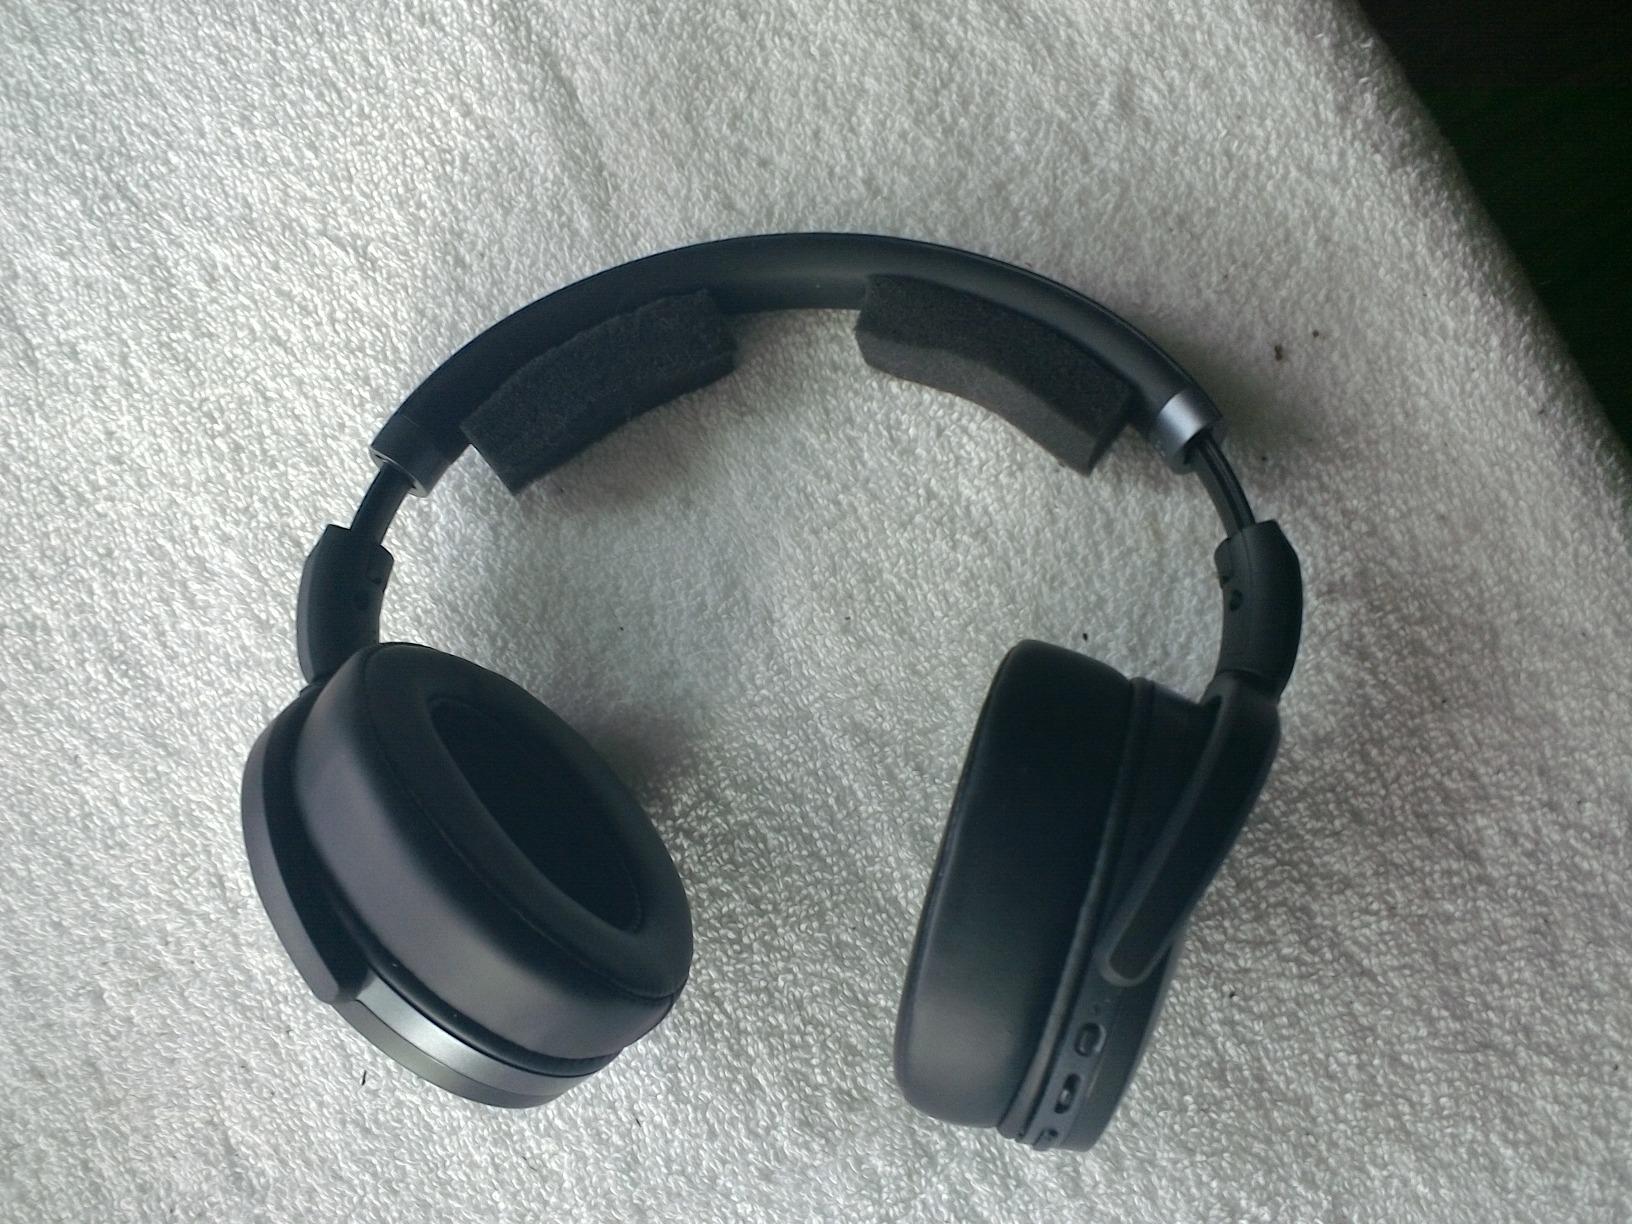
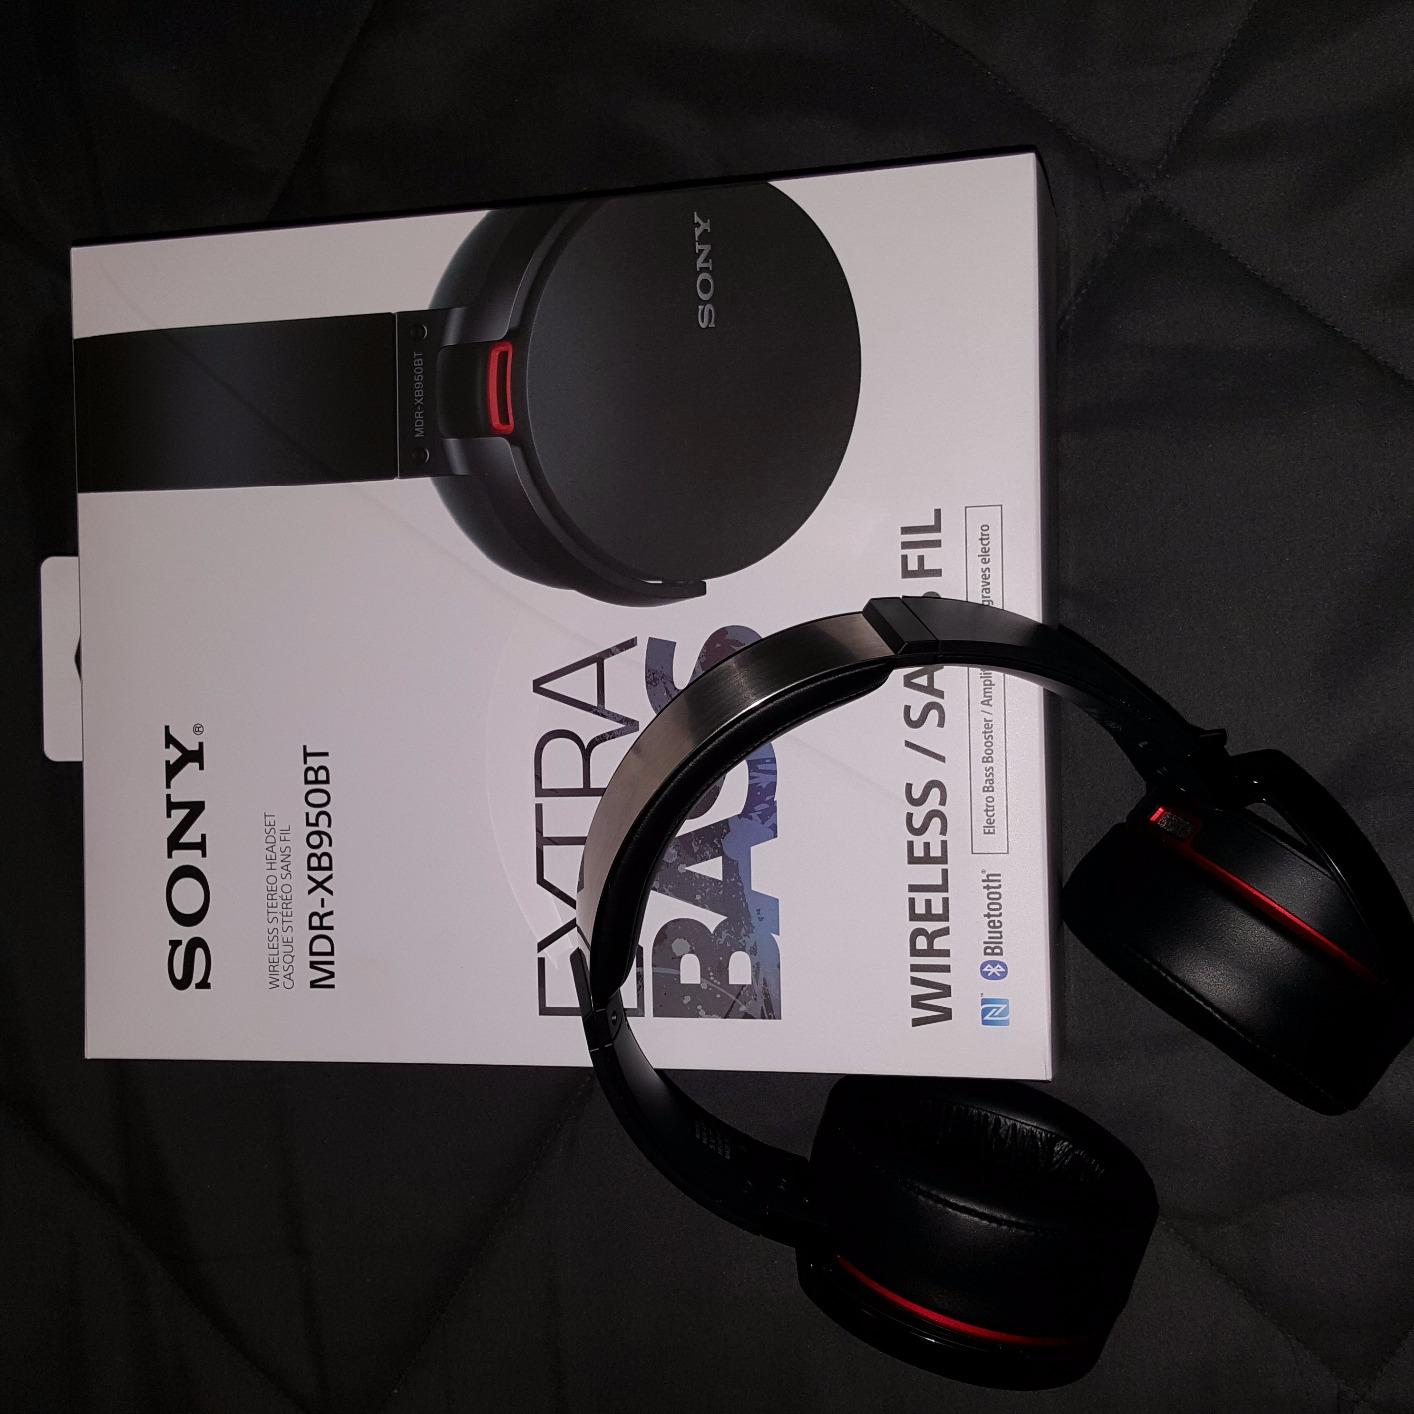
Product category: headphones
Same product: no